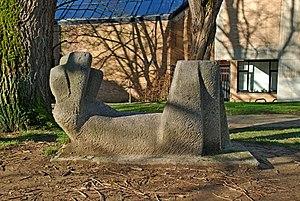
Belgique - Louvain-la-Neuve - Sybille au repos (Jean-Paul Emonds-Alt 1996)
Le Théâtre Jean Vilar est un édifice représentatif de l'architecture brutaliste situé à Louvain-la-Neuve, section de la ville belge d'Ottignies-Louvain-la-Neuve, dans la province du Brabant wallon.
Jean-Paul Emonds-Alt est un designer, sculpteur, dessinateur et peintre belge né le 25 janvier 1928 à Etterbeek et mort le 13 août 2014 à l'âge de 86 ans.
La place Montesquieu est un ensemble architectural de style brutaliste et fonctionnaliste édifié de 1973 à 1981 à Louvain-la-Neuve, section de la ville belge d'Ottignies-Louvain-la-Neuve, en Brabant wallon.